Vitaliy Sachko

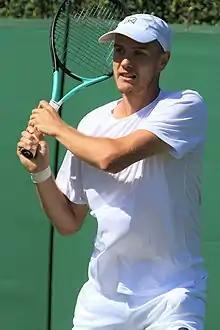

Vitaliy Sachko (born 14 July 1997) is a Ukrainian tennis player. He has a career-high singles ranking of world No. 156, achieved on 31 July 2023 and a doubles ranking of No. 130, achieved on 9 June 2025. He is currently the No. 1 player from Ukraine.